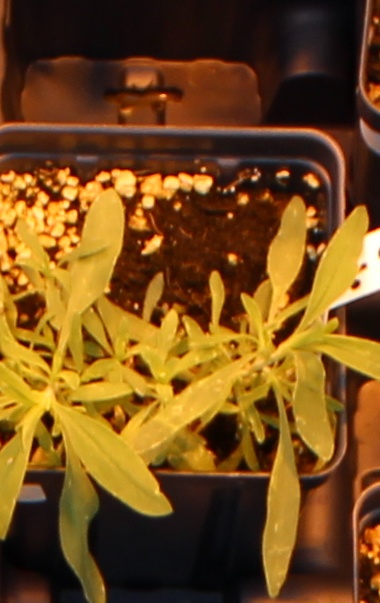
Label: Kochia